Murder of Hugh Montgomerie

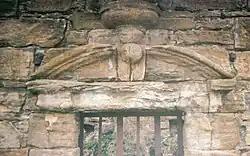
The front entrance of Clonbeith Castle with the date 1617 carved above.

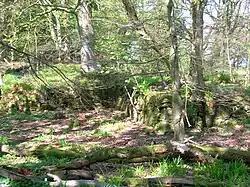
Montgreenan Castle or the Bishop's Palace.

Fullarton states that the murder was planned by the Earl of Glencairn and that Hugh was most cruelly, shamefully, and unmercifully murdered and slain by John Cunninghame of Reis (brother to the Earl of Glencairn); Alexander Cunninghame (brother of Cunninghame of Polquharne); John Cunninghame (servant to John Cunninghame); David Cunninghame of Robertland; Andrew Arnot of Lochrig; Robert Cunninghame of Kirkland; Alexander Cunninghame of Aiket; William Cunninghame of Aiket; Patrick Cunninghame of Bordland; Abraham Cunninghame (bastard son of Alexander of Clonbeith); John Reyburn of that Ilk; Patrick Cunninghame of Corsehill; John Cunninghame of Clonbeith; Mungo Mure of Rowallan; Alan Foulis in Fulshaw; David Maxwell of Kilmacolm; John Maxwell of Kilmacolm; John Brown in Gateside; David Fulton in Robertland; John Henry in Little Cutstraw; Robert Dick in Crockford; Robert Henry in Robertland; John Hart (servant to David of Robertland); Hugh White (servant to John of Clonbeith); Gilbert Dunlop (servant of Patrick of Baidland); Alexander Speir in Brome; and John Wylie in Roughside.